Jardin d'Eole Wind Farm

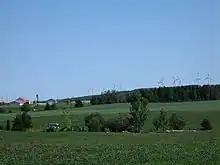
Jardin d'Eole Wind Farm

The Jardin d'Eole Wind Farm is a 127.5 megawatt (MW) wind farm, located in Saint-Ulric, near Matane, Quebec. It is owned and operated by Northland Power.